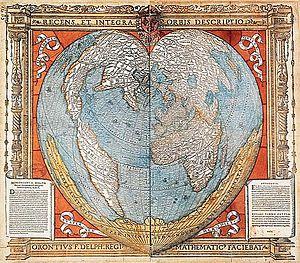
Mappemonde en forme de cœur montrant la Terre australe. Recens et integra orbis descriptio
La lèpre régresse en Europe après 1536.